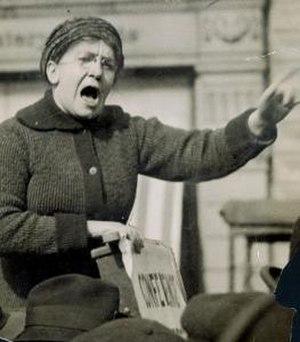
Emma Goldman - Prise de parole sans date.
Emma Goldman est une intellectuelle et anarchiste russe née le 27 juin 1869 à Kowno et morte le 14 mai 1940 à Toronto, Canada, connue pour son activisme politique, ses écrits et ses discours radicaux libertaires et féministes. Elle a joué un rôle majeur dans le développement de la philosophie anarchiste en Amérique du Nord et en Europe dans la première moitié du XXᵉ siècle.